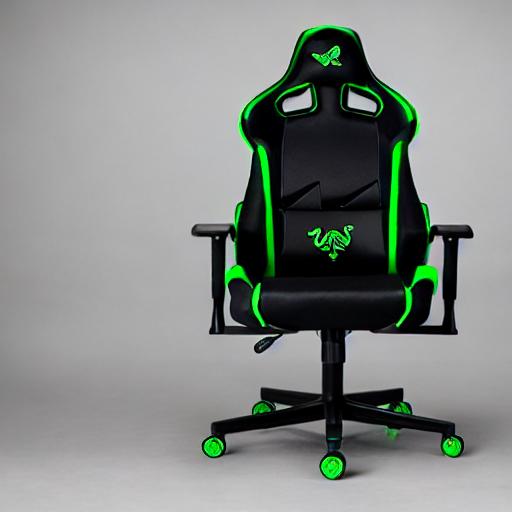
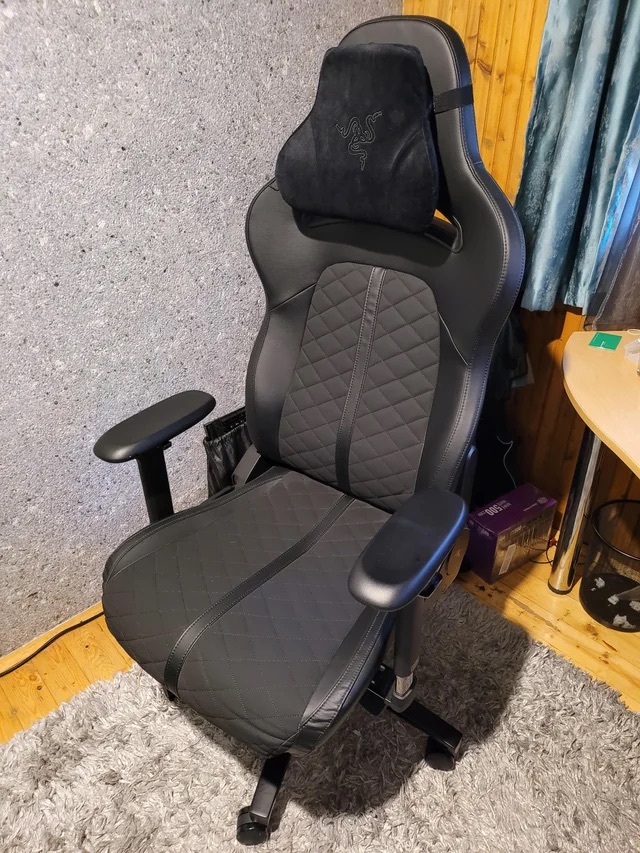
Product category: items_chair
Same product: no